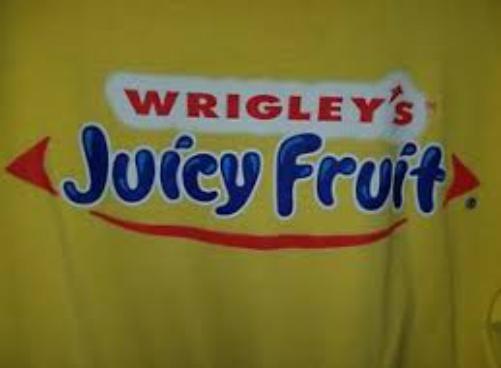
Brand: Juicy Fruit
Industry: Food